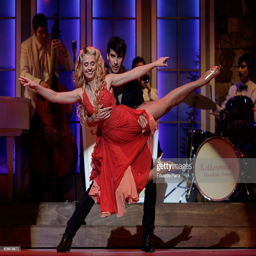
dancers perform a scene from music film during rehearsals for the press .